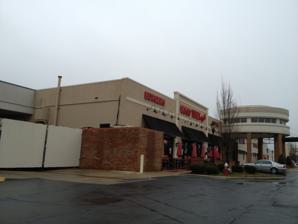
Building: Holly Hill Mall and Business Center
Country: United States of America
Year built: 1969
Shopping mall in North Carolina, US Holly Hill Mall and Business Center Exterior view of Holly Hill Mall, January 2013 Location Burlington, North Carolina , United States Coordinates 36°04′43″N 79°29′14″W / 36.0787°N 79.4872°W / 36.0787; -79.4872 Opening date 1969 Developer Glenn Pickard, Jim Latham, Bill Price and Hugh Cummings Owner Holly Hill Mall, LLC No. of stores and services 54 No. of anchor tenants 4 (2 open, 2 vacant) Total retail floor area 412,370 sq ft (38,310 m 2 ) No. of floors 1 Website hollyhillmall .com Holly Hill Mall and Business Center (formerly known as Colonial Mall Burlington and Burlington Square Mall ) is an enclosed shopping mall located in Burlington, North Carolina , United States. The mall's anchor stores are Dunham's Sports , and Dave's Furniture. History Holly Hill Mall opened in 1969, in reference to the nearby neighborhood where it was located. At the time, the mall's anchor stores included Belk, Sears, and Woolworth , which eventually became Goody's . Its name was changed to Colonial Mall Burlington in 1999 after being bought out by Colonial Properties Trust . A major renovation of the mall's interior and exterior took place in 2004, adding skylights, new floor tiles, and new stores such as Hibbett Sports . Colonial sold the mall in 2005 to Prime Retail, at which point the mall's name was changed to Burlington Square Mall. In 2007, Alamance Crossing , a lifestyle center complex opened less than two miles away. Both Belk and J. C. Penney left for the new mall, along with a number of smaller retailers. On July 8, 2008, it was announced that the mall was in foreclosure proceedings. The current owners purchased Holly Hill Mall from the bank. On October 30, 2008, Goody's announced that its store would be closing all of their stores, including the one at Burlington Square Mall. Books-A-Million closed afterward. Trailhead Church of Burlington moved into what was the facility for a Gold's Gym in November 2009. Trailhead moved out of Holly Hill Mall in July 2010 after merging with Victory Worship Center in Graham, NC. Retaining the title Trailhead Church, the group now meets at 554 West Moore St. in Graham. In May 2010 the mall was purchased by a group of local investors.  To go along with the theme of 'going back to its roots,' the new owners renamed the mall Holly Hill Mall & Business Center. A number of local and national businesses have signed leases since the mall was sold in 2010. Also in 2011, Hamrick's clothing store opened in the former J. C. Penney, while Dave's Discount Furniture replaced the former Goody's. In 2012, Dunham's Sports opened in the former Belk. This store is both the first in North Carolina and the largest in the chain. Hamrick's closed in 2014. On December 4, 2019, it was announced that Sears would be closing on January 15, 2020. It was demolished for a Publix supermarket which opened in 2021. References